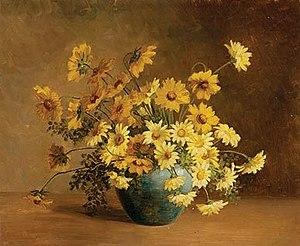
Marie Madeleine Seebold Molinary, née Marie Madeleine Seebold le 13 août 1866 à La Nouvelle-Orléans en Louisiane aux États-Unis et morte le 19 août 1948 dans la même ville, est une peintre américaine, connue pour ses natures mortes et ses paysages.